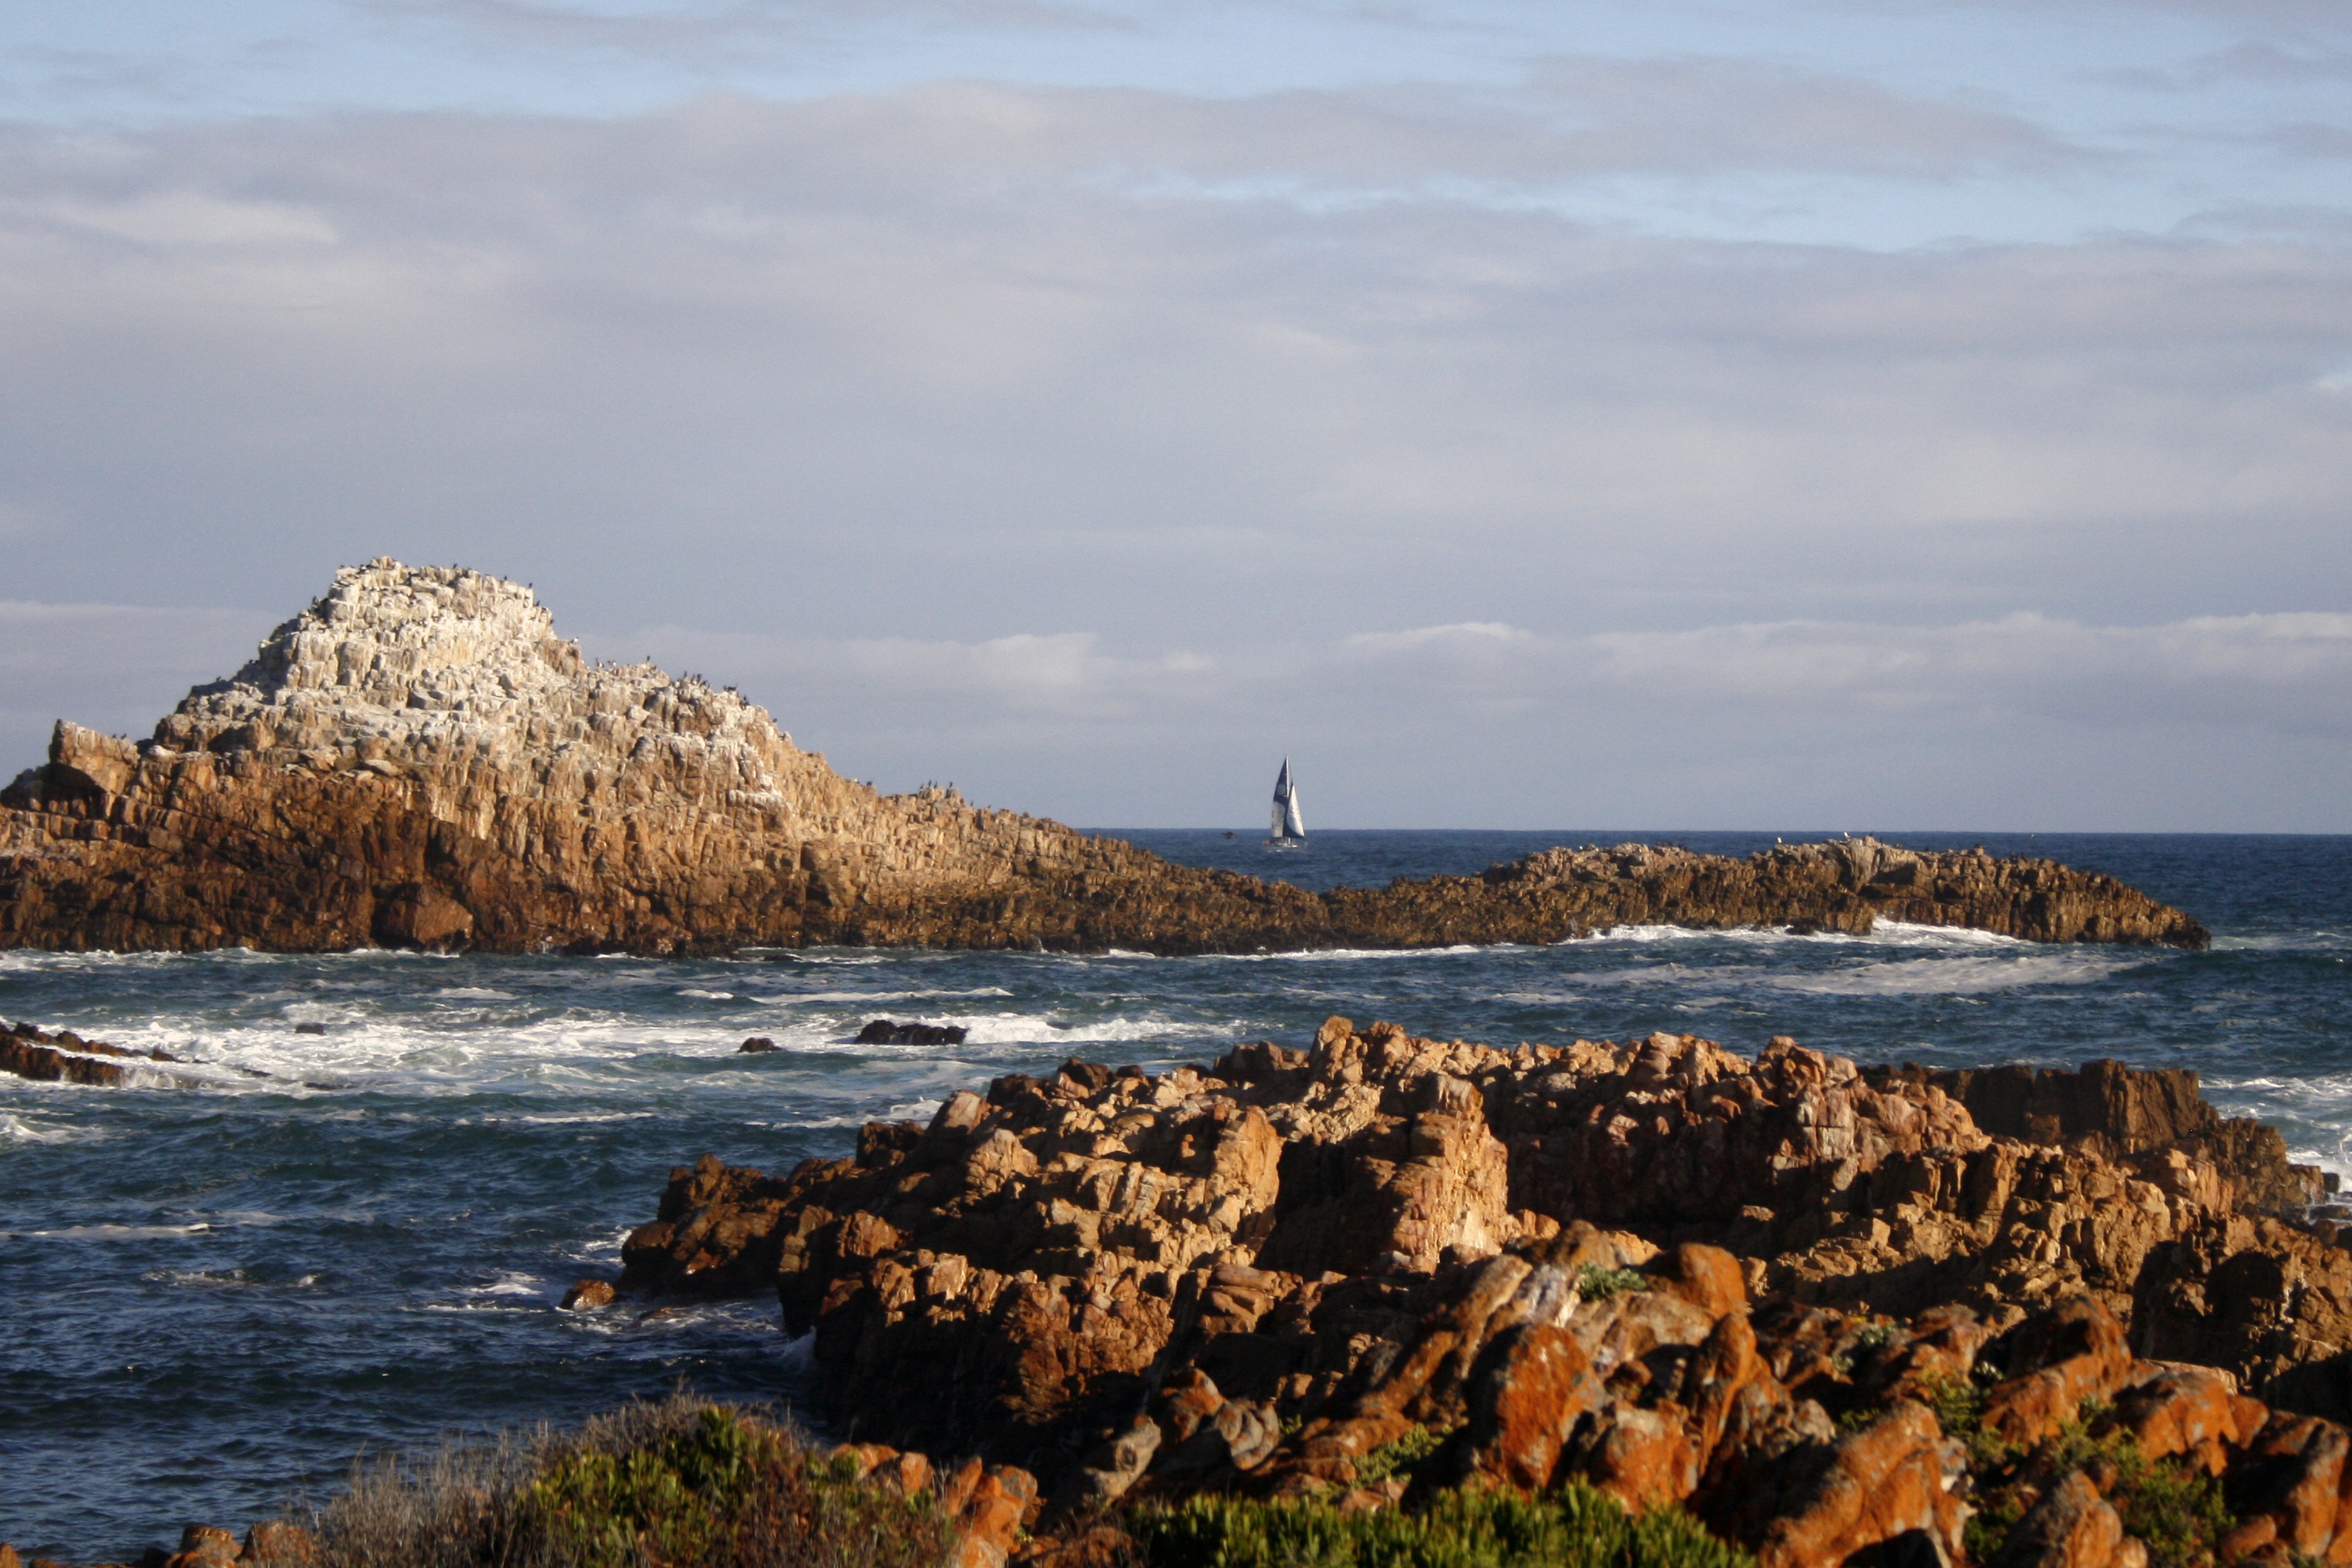
beach, landscape, sea, coast, water, nature, rock, ocean, horizon, boat, shore, wave, vacation, cliff, idyllic, cove, tower, yacht, seascape, bay, terrain, sailboat, material, body of water, rocks, cape, islet, south africa, indian ocean, landform, kynsna heads, geographical feature